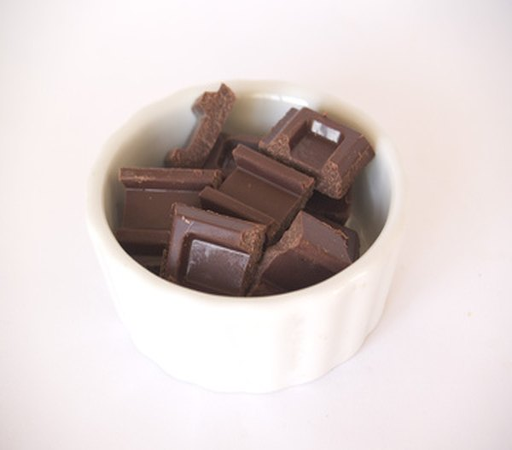
foods to avoid on disease